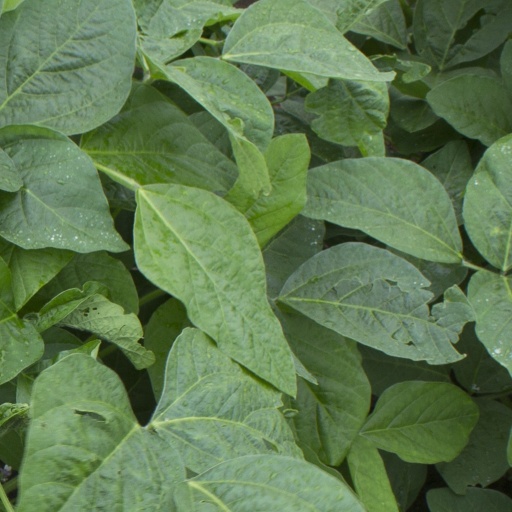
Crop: soybean